Lankatilaka Vihara

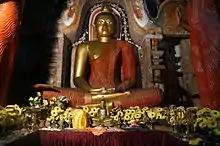
A Buddha image with Makara Thorana

The vihara buildings have been built on a natural rock called Panhalgala Rock. Among the buildings, the image house possesses characteristically outstanding architectural features, embellished with traditional Sinhalese sculptures. According to the facts recorded in the "Lankatilake copper plaque", this image house was constructed as a four-storied mansion with a height of eighty feet, but today only 3 stories can be seen. The walls and the ceiling of the image house have been adorned with the Kandyan era paintings and sculptures.